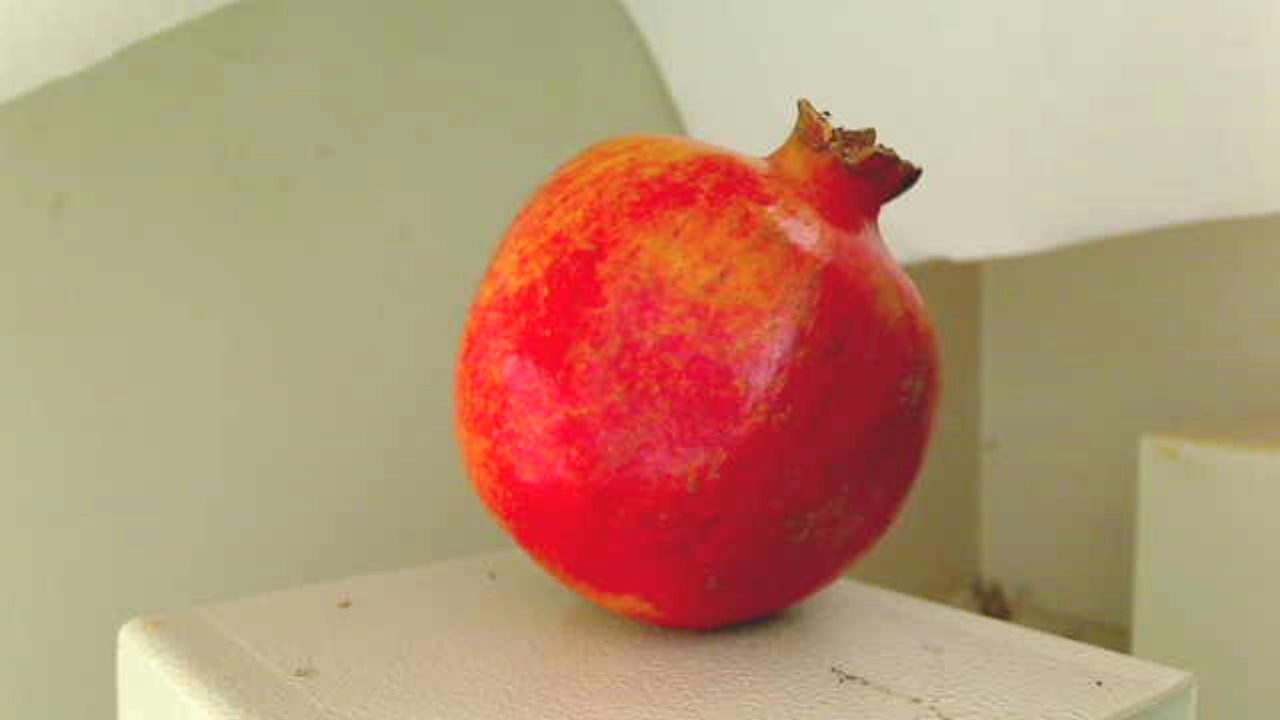
Grade: grade-3
Quality: quality-3